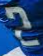
Number: 2